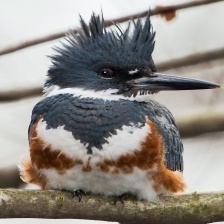
Species: BELTED KINGFISHER
Scientific name: MEGACERYLE ALCYON